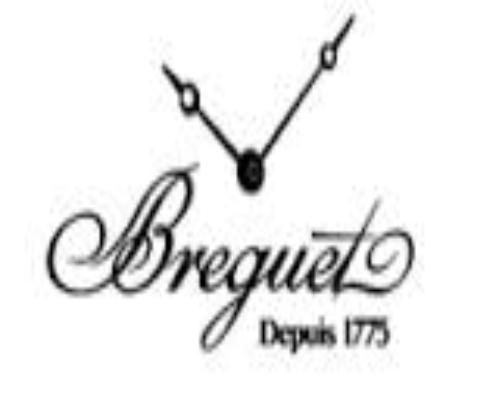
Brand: Breguet
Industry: Electronic